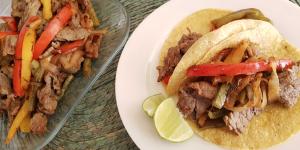
alambre de arrachera